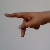
The image shows a hand gesture representing the letter 'P' in Indian Sign Language.